Tavče gravče
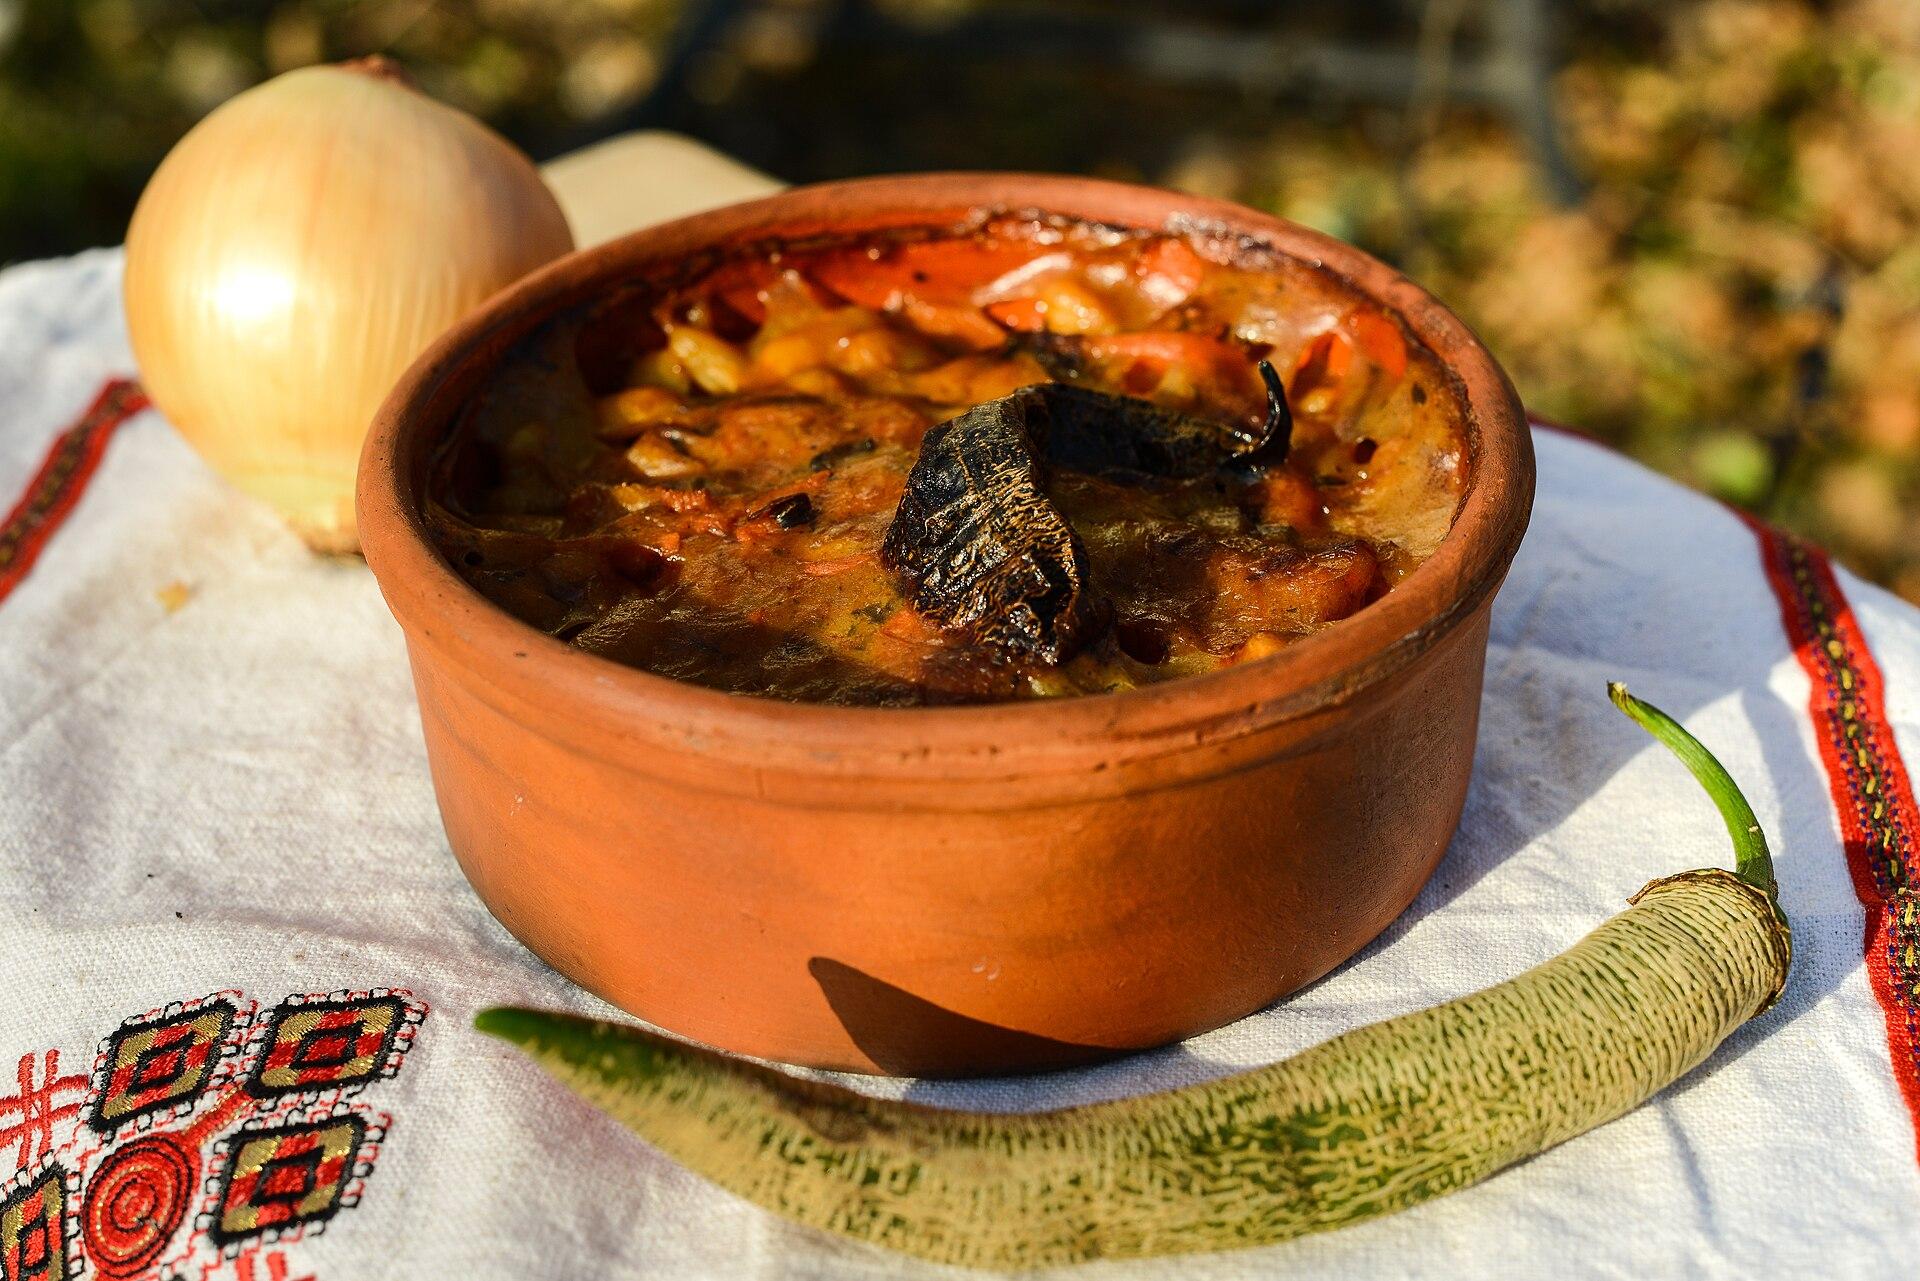
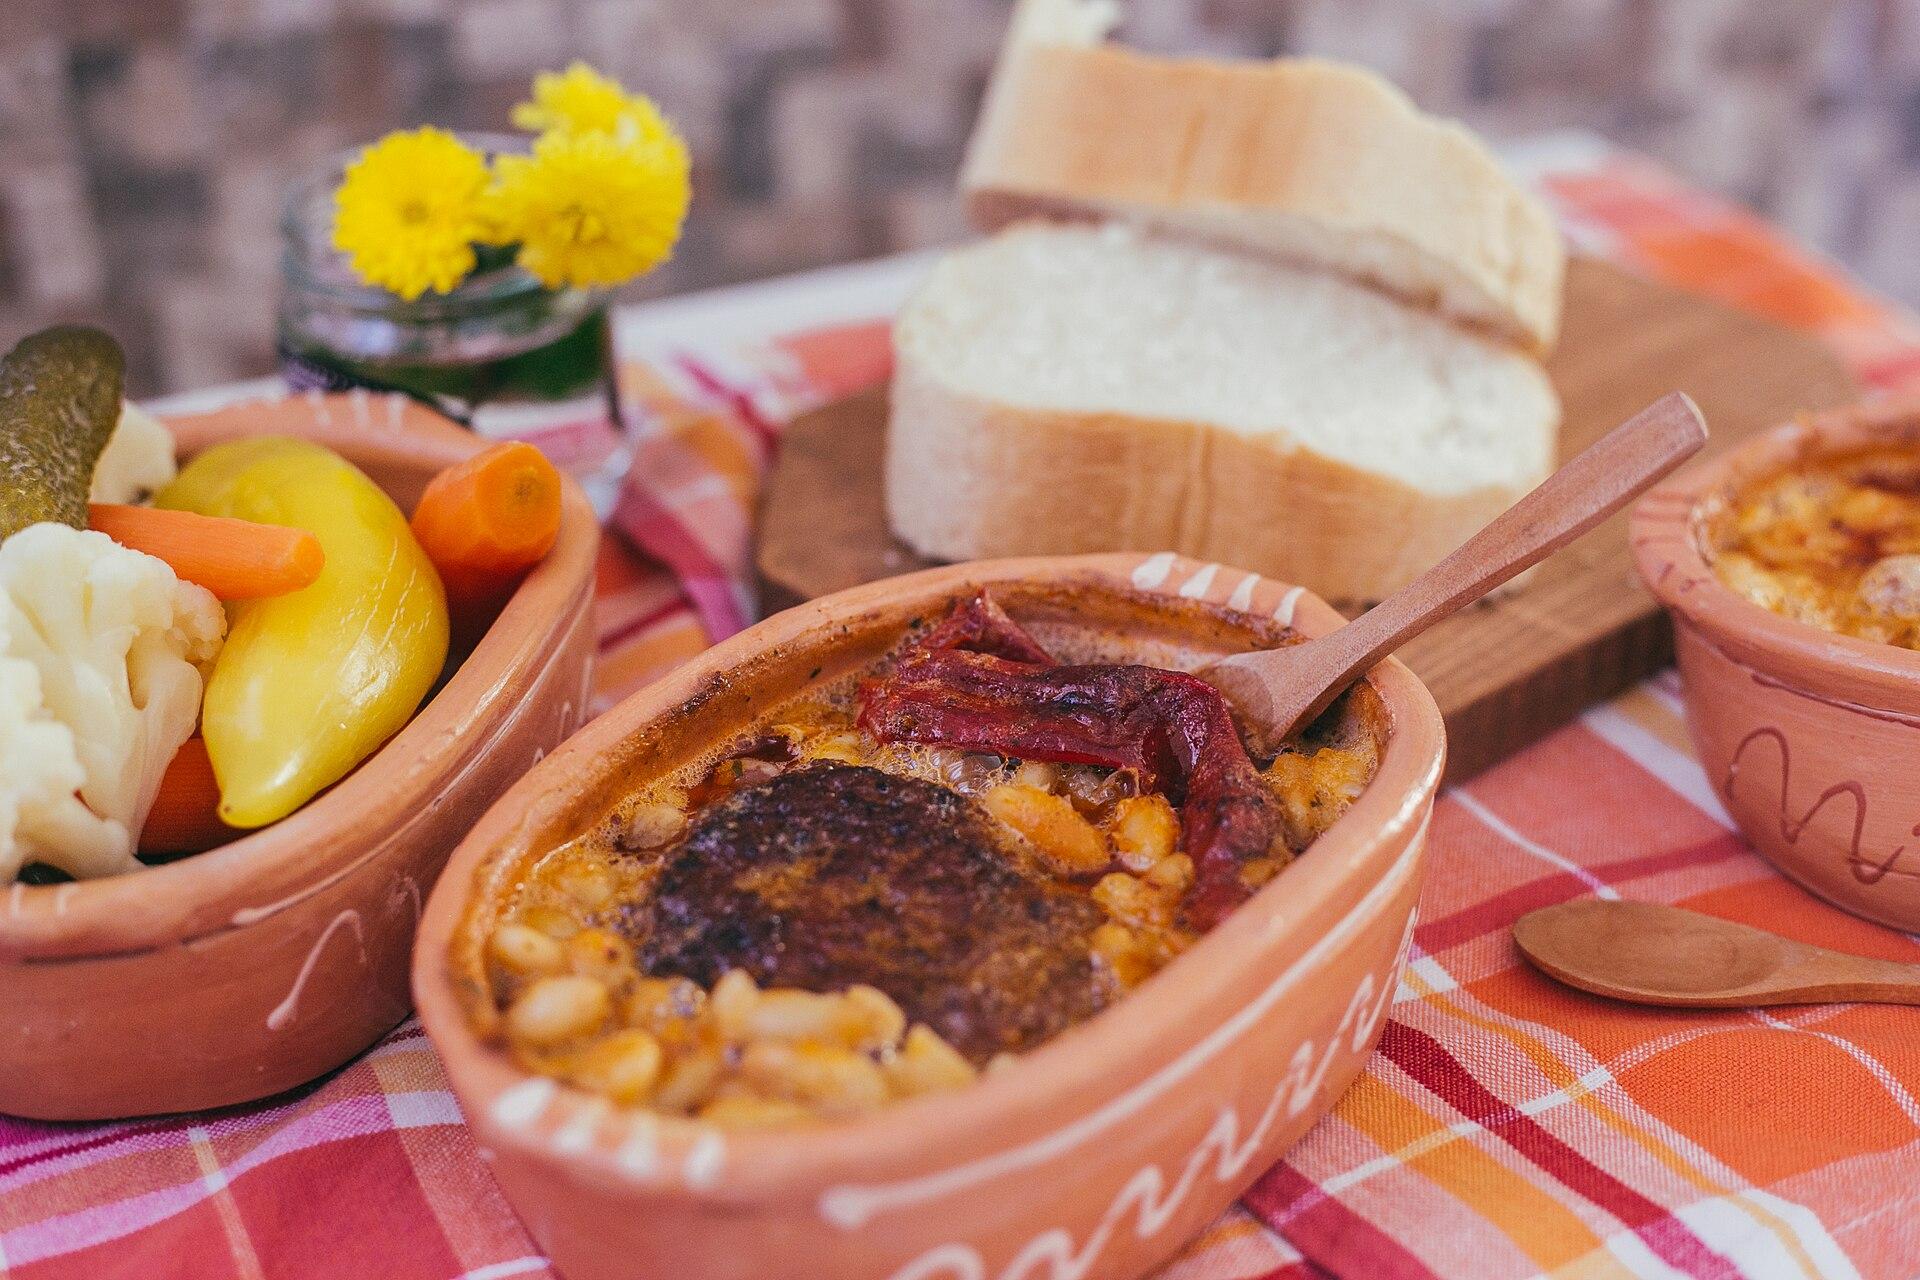
Also known as:
az - Azerbaijani: Tavçe qravçe
be - Belarusian: Таўча граўча
be-tarask - Belarusian (Taraškievica orthography): Таўча граўча
bg - Bulgarian: Тавче гравче
bs - Bosnian: Tavče-gravče
cs - Czech: Tavče gravče
el - Greek: Φασουλοταβάς
es - Spanish: Tavče Gravče
fa - Persian: تاوچه گراوچه
fr - French: Tavče gravče
hr - Croatian: Gravče na tavče
hy - Armenian: Տավչե գրավչե
jv - Javanese: Tavčé gravčé
ko - Korean: 타프체 그라프체
ku - Kurdish: Tavče Gravče
mk - Macedonian: Тавче-гравче
pl - Polish: Tawcze grawcze
ru - Russian: Тавче гравче
sh - Serbo-Croatian: Tavče-gravče
sl - Slovenian: Tavče gravče
sq - Albanian: Tavçe Grafçe
sr - Serbian: Тавче на гравче
uk - Ukrainian: Тавче гравче
uz - Uzbek: Tavche gravche
zh - Chinese: 塔維斯格拉維斯
Category: beans (baked beans)
Cuisine: North Macedonian
Associated cuisines: North Macedonian
Area: North Macedonia
Countries: North Macedonia
Region: Southern Europe, , , ,
This dish is made with fresh beans, often served baked in an unglazed earthenware pot.